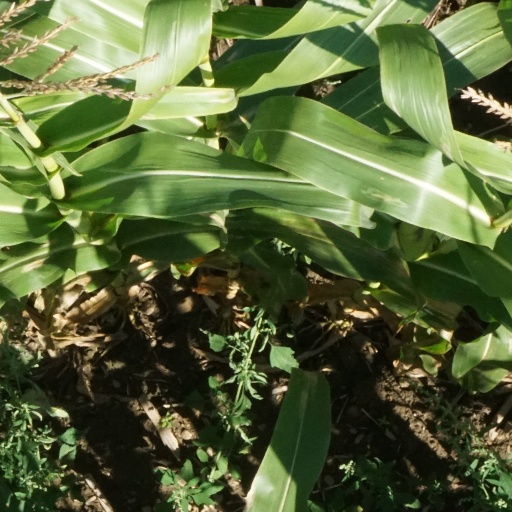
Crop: maize; corn